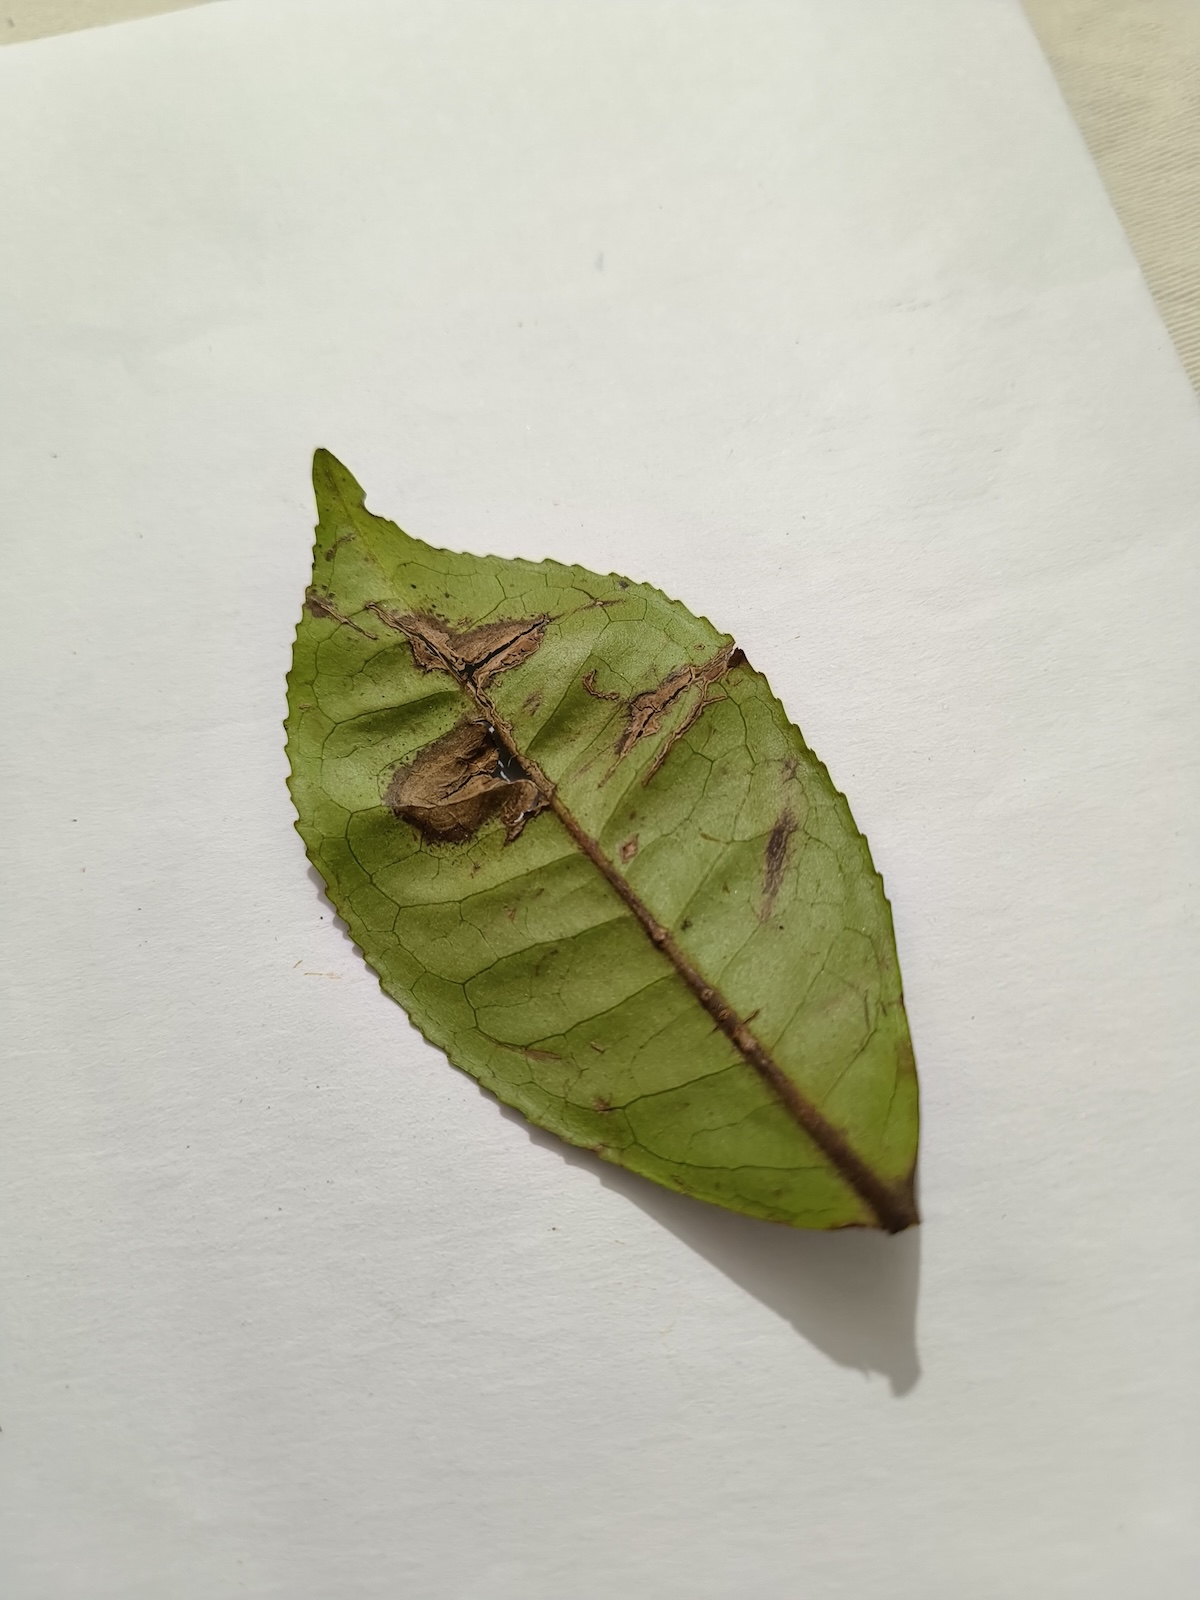
Label: Gray Blight